Long-billed curlew

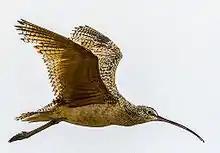
A male long-billed curlew in flight

The long-billed curlew is the largest sandpiper of regular occurrence in North America. It is long, across the wing and weighs . Its disproportionally long bill curves downward and measures , and rivals the bill of the larger-bodied Far Eastern curlew as the longest bill of any shorebird. Individuals have a long neck and a small head. The neck and underparts are a light cinnamon in color, while the crown is streaked with brown. This species exhibits reversed sexual dimorphism, as in many sandpipers, the female being larger and having a much longer bill than the male's.